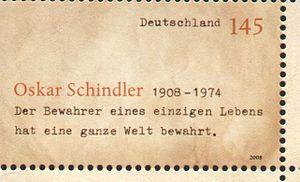
Timbre commémoratif allemand célébrant le centenaire de la naissance d'Oskar Schindler. La phrase indique ""Celui qui sauve une seule vie, sauve le monde entier"", maxime tirée du Talmud (traité Sanhédrin page 37a)"